Cladding (construction)

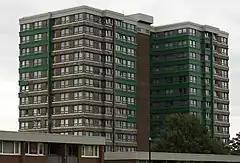
Hanover House, a residential tower block in Sheffield, with its cladding partially removed after failing fire safety tests following the Grenfell Tower fire

Between the cladding and the wall there is a cavity where rain can run down. In the event of a fire this draws hot air up like a chimney, intensifies the fire, and spreads it to the top of the clad area. The fire can then get inside the building through open windows, for example to curtains blowing through windows.